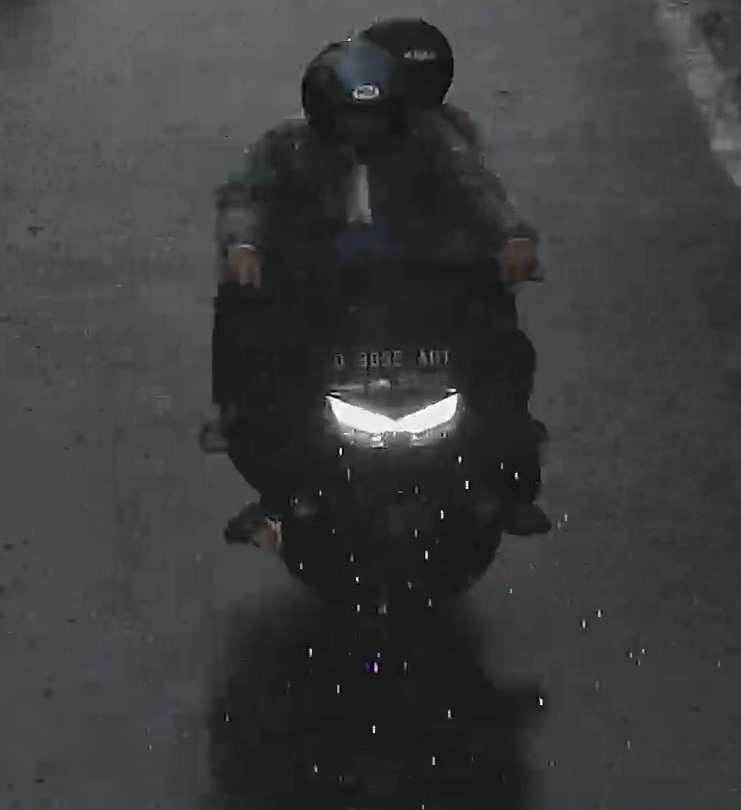
person-with-helmet: 2
person-without-helmet: 0